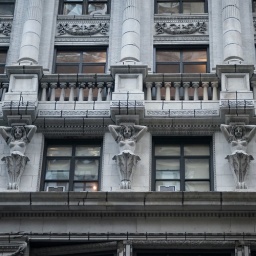
Exterior facade of a building in Manhattan, New York City, U.S.A.